Tal Bachman

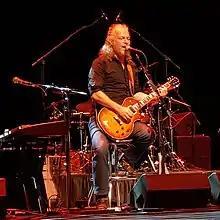
Bachman performing in 2018

Talmage Charles Robert "Tal" Bachman (born August 13, 1968) is a Canadian singer-songwriter and guitarist. He is best known for his 1999 hit "She's So High", a pop rock song from his self-titled 1999 album for which he won a BMI award in 2000. Along with his father, Randy Bachman, he is currently a member of Bachman–Turner Overdrive.